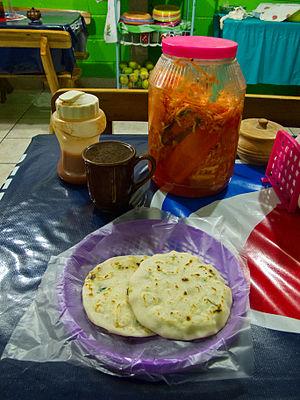
La cuisine traditionnelle salvadorienne combine les mets d'Espagne avec ceux des populations indigènes, particulièrement les peuples mayas, lencas et pipils.